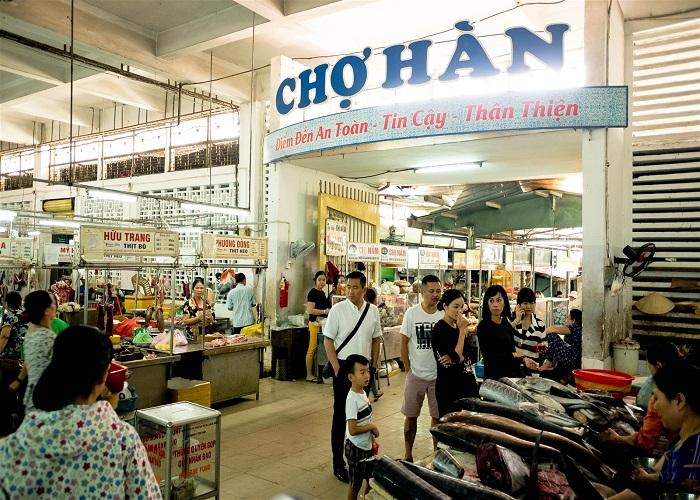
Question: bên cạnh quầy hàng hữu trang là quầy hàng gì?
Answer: bên cạnh là quầy hàng phương đông